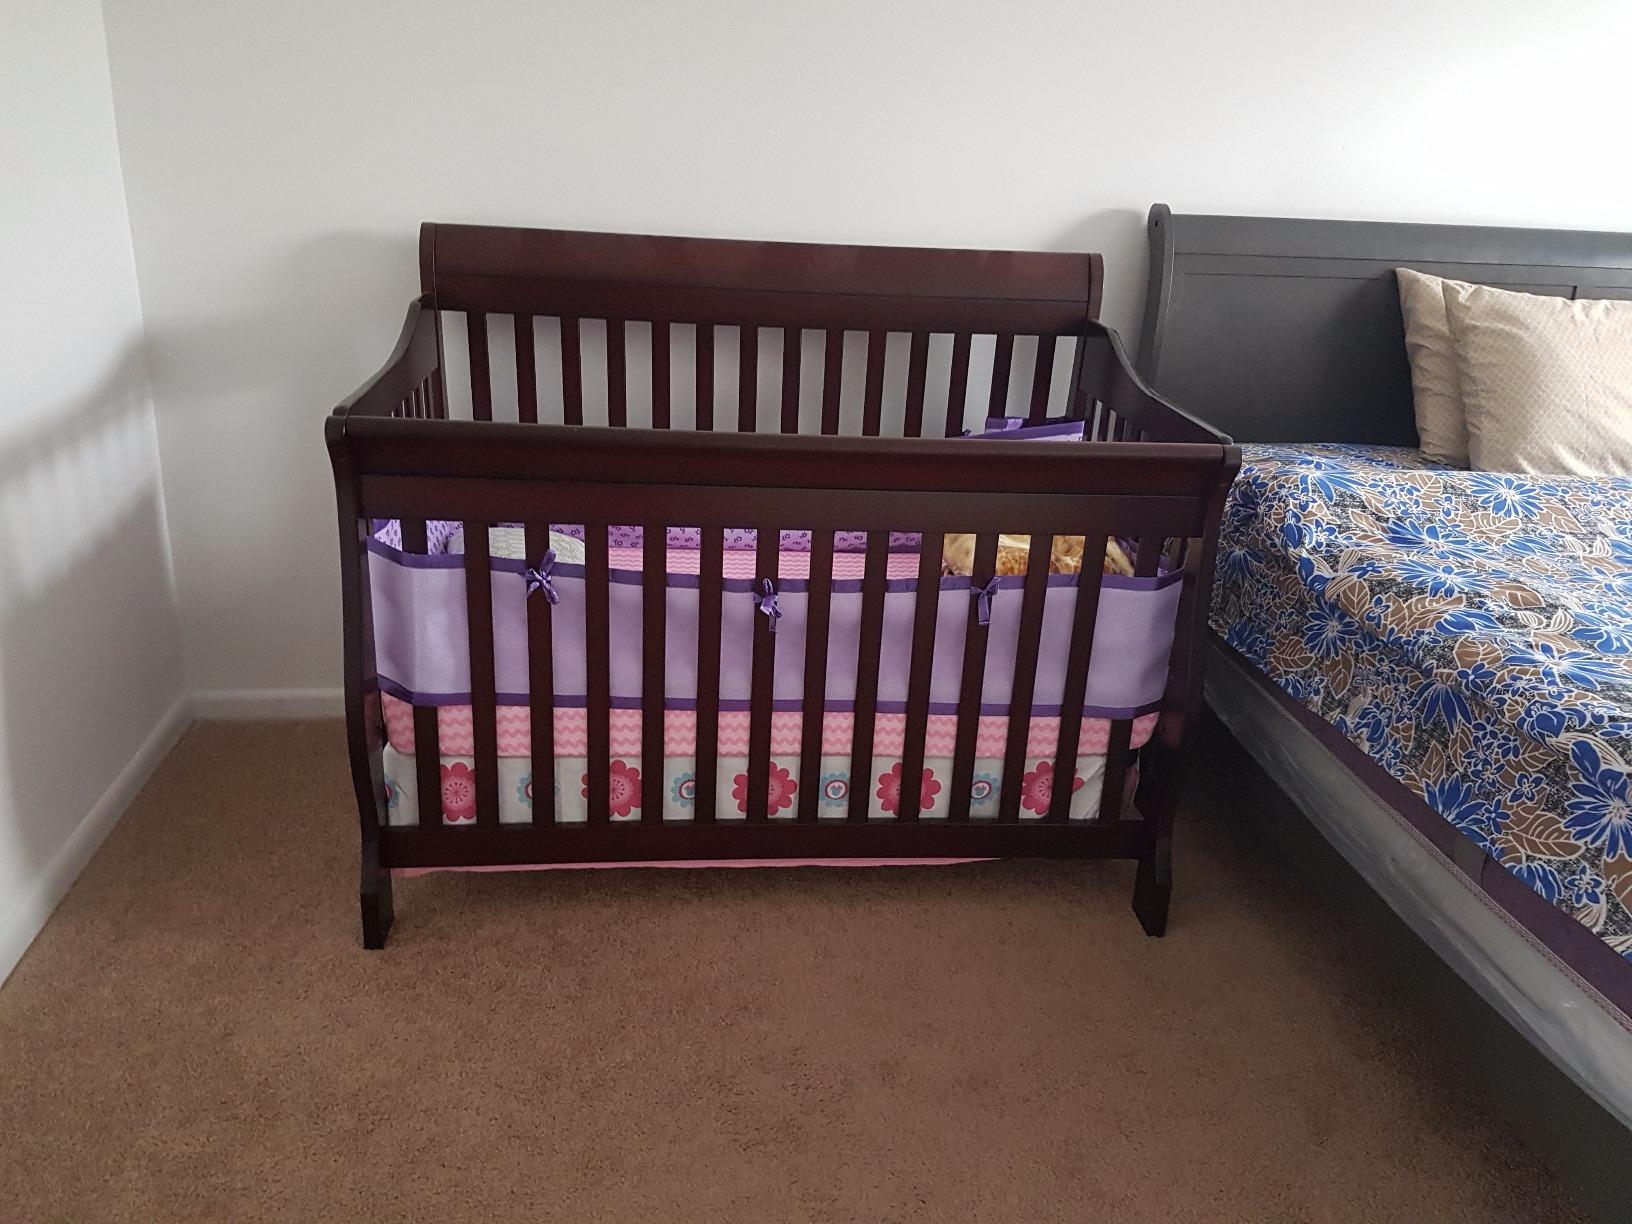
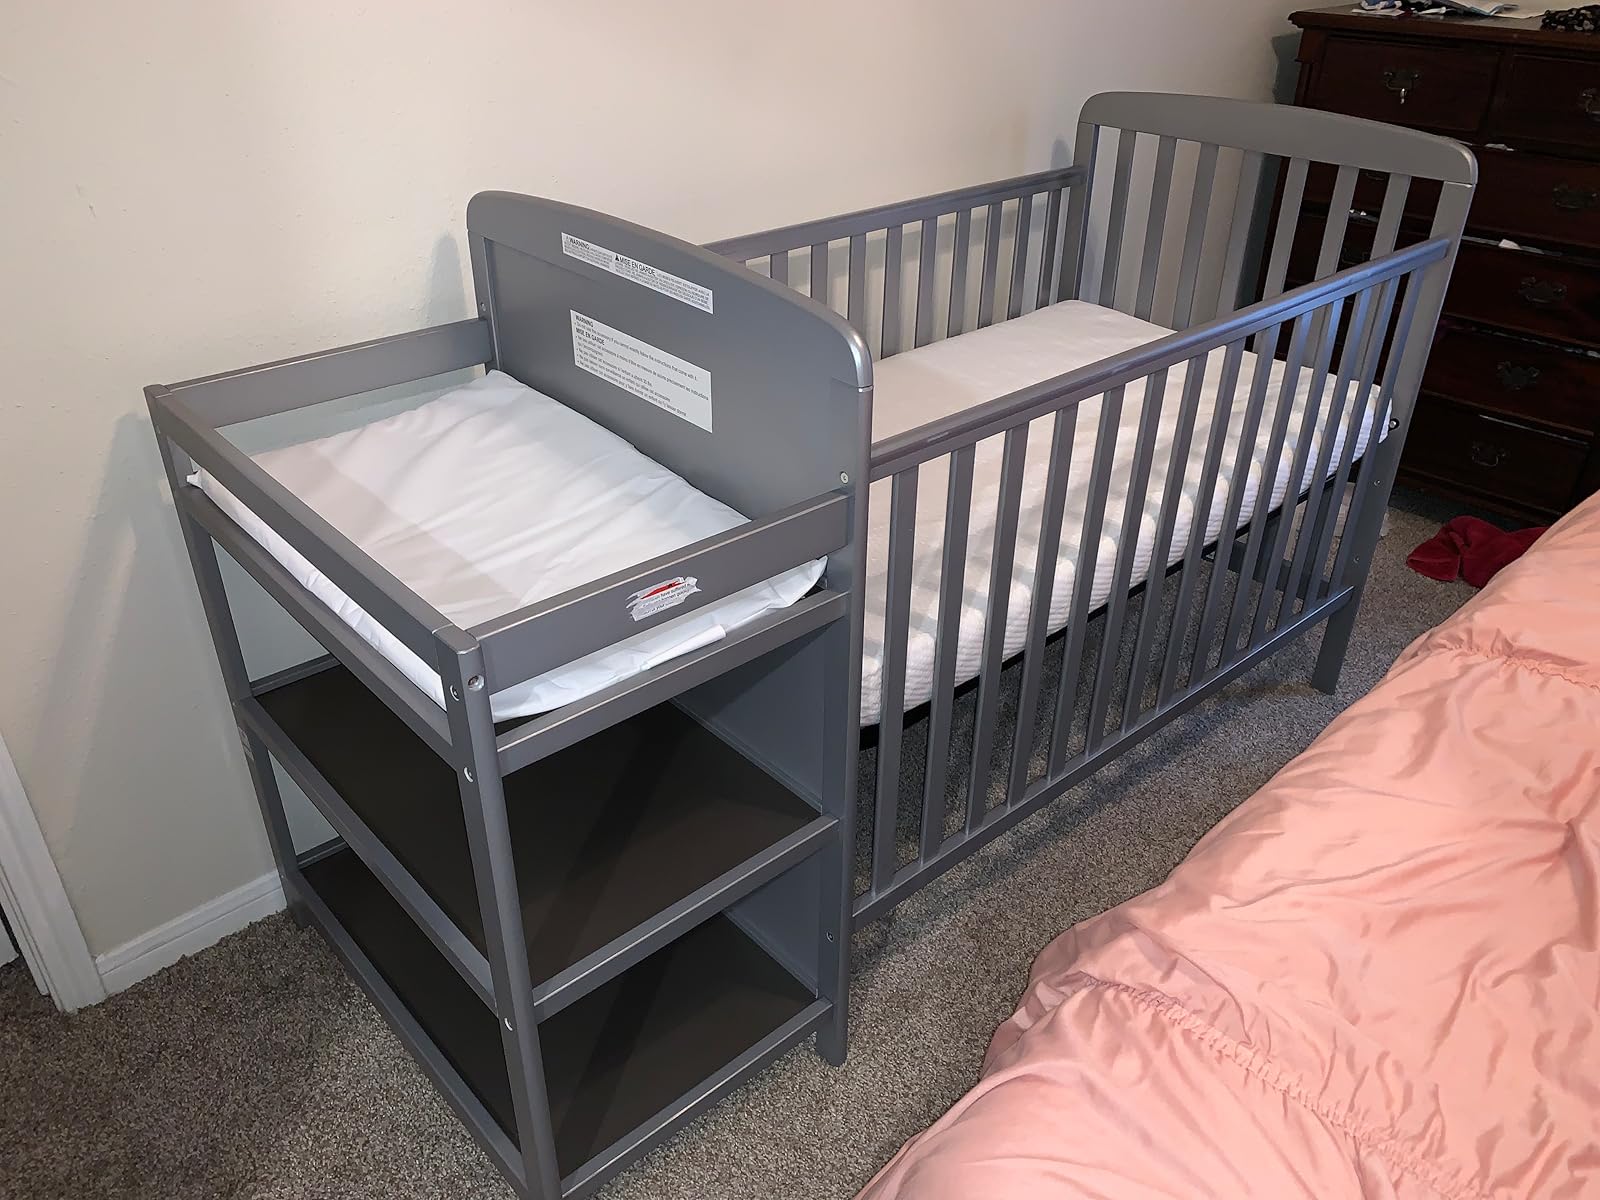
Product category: products_crib
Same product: no